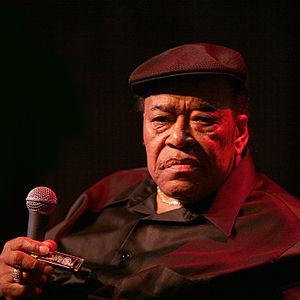
James Cotton, aussi appelé Jimmy Cotton, est un chanteur et harmoniciste de blues américain, né à Tunica le 1ᵉʳ juillet 1935 et mort le 16 mars 2017 à Austin.